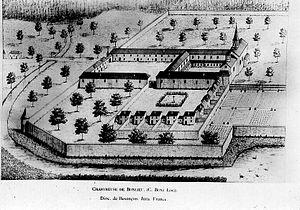
vue cavalière de la Chartreuse de Bonlieu au XVIIe siècle - reproduction du tableau placé dans la Grande Chartreuse de Savoie (Archives du département du Jura)
La chartreuse de Bonlieu est une ancienne institution monastique de l'ordre de saint Bruno située sur la commune de Bonlieu, dans le département du Jura, en région Bourgogne-Franche-Comté.